Travel insurance

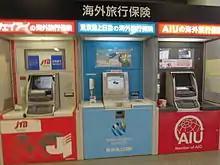
Travel insurance vending machines in Japan

Travel insurance is an insurance product for covering unexpected losses incurred while travelling, either internationally or domestically. Basic policies generally only cover emergency medical expenses while overseas, while comprehensive policies typically include coverage for trip cancellation, lost luggage, flight delays, public liability, and other expenses.